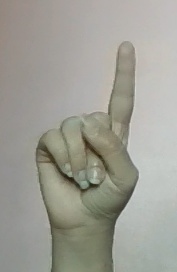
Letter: bb